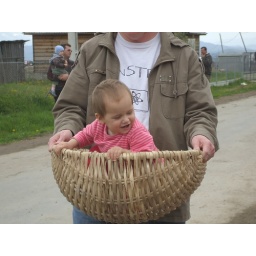
Baby in a basket from the Ocna Sugatag market